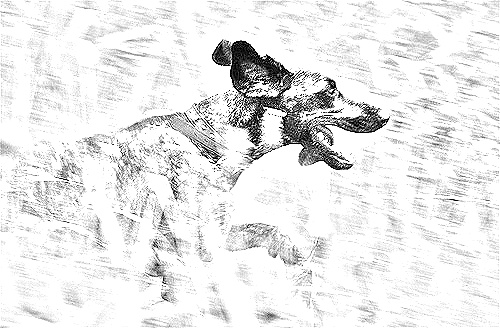
Portrait style: Sketch Portrait